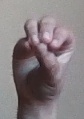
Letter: ha